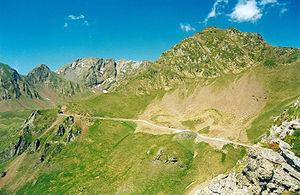
La 12ᵉ étape du Tour de France 2011 s'est déroulée le jeudi 14 juillet 2011. Elle est partie de Cugnaux et arrivée à Luz-Ardiden. Elle est remportée par l'Espagnol Samuel Sánchez de l'équipe Euskaltel-Euskadi. Thomas Voeckler conserve le maillot jaune.
La 10ᵉ étape du Tour de France 2008 s'est déroulée le 14 juillet. Le parcours de 156 km reliait Pau à Hautacam.